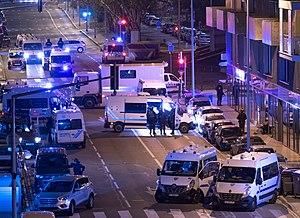
Intervention des services de police le soir de l'attentat à Strasbourg, 11 décembre 2018, route de l'hôpital.
L’attentat du marché de Noël de Strasbourg est un attentat terroriste islamiste perpétré le 11 décembre 2018 par Chérif Chekatt au marché de Noël de Strasbourg. En début de soirée, dans les rues proches du Christkindelsmärik de la ville alsacienne, le terroriste — qui a prêté allégeance à l'État islamique — ouvre le feu, tuant cinq personnes et en blessant onze autres. Chérif Chekatt, 29 ans, connu de la justice pour de multiples faits de droit commun et radicalisé, est abattu par les forces de police non loin de son domicile, après une chasse à l'homme de 48 heures. L'organisation terroriste État islamique revendique ensuite l'attentat.
Les Compagnies républicaines de sécurité, couramment désignées par leur sigle CRS, forment un corps spécialisé de la Police nationale en France. Leur domaine d'intervention est le maintien ou le rétablissement de l'ordre public et la sécurité générale mais elles participent également à la sécurité routière, au secours en montagne ou sur les plages ainsi qu'à la plupart des missions de la Police nationale. Elles ont été créées le 8 décembre 1944.